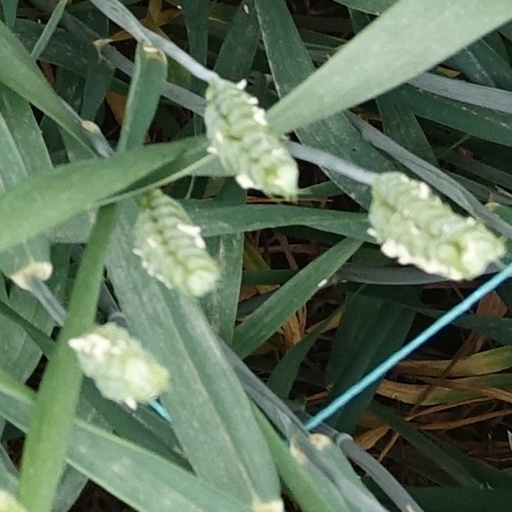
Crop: wheat